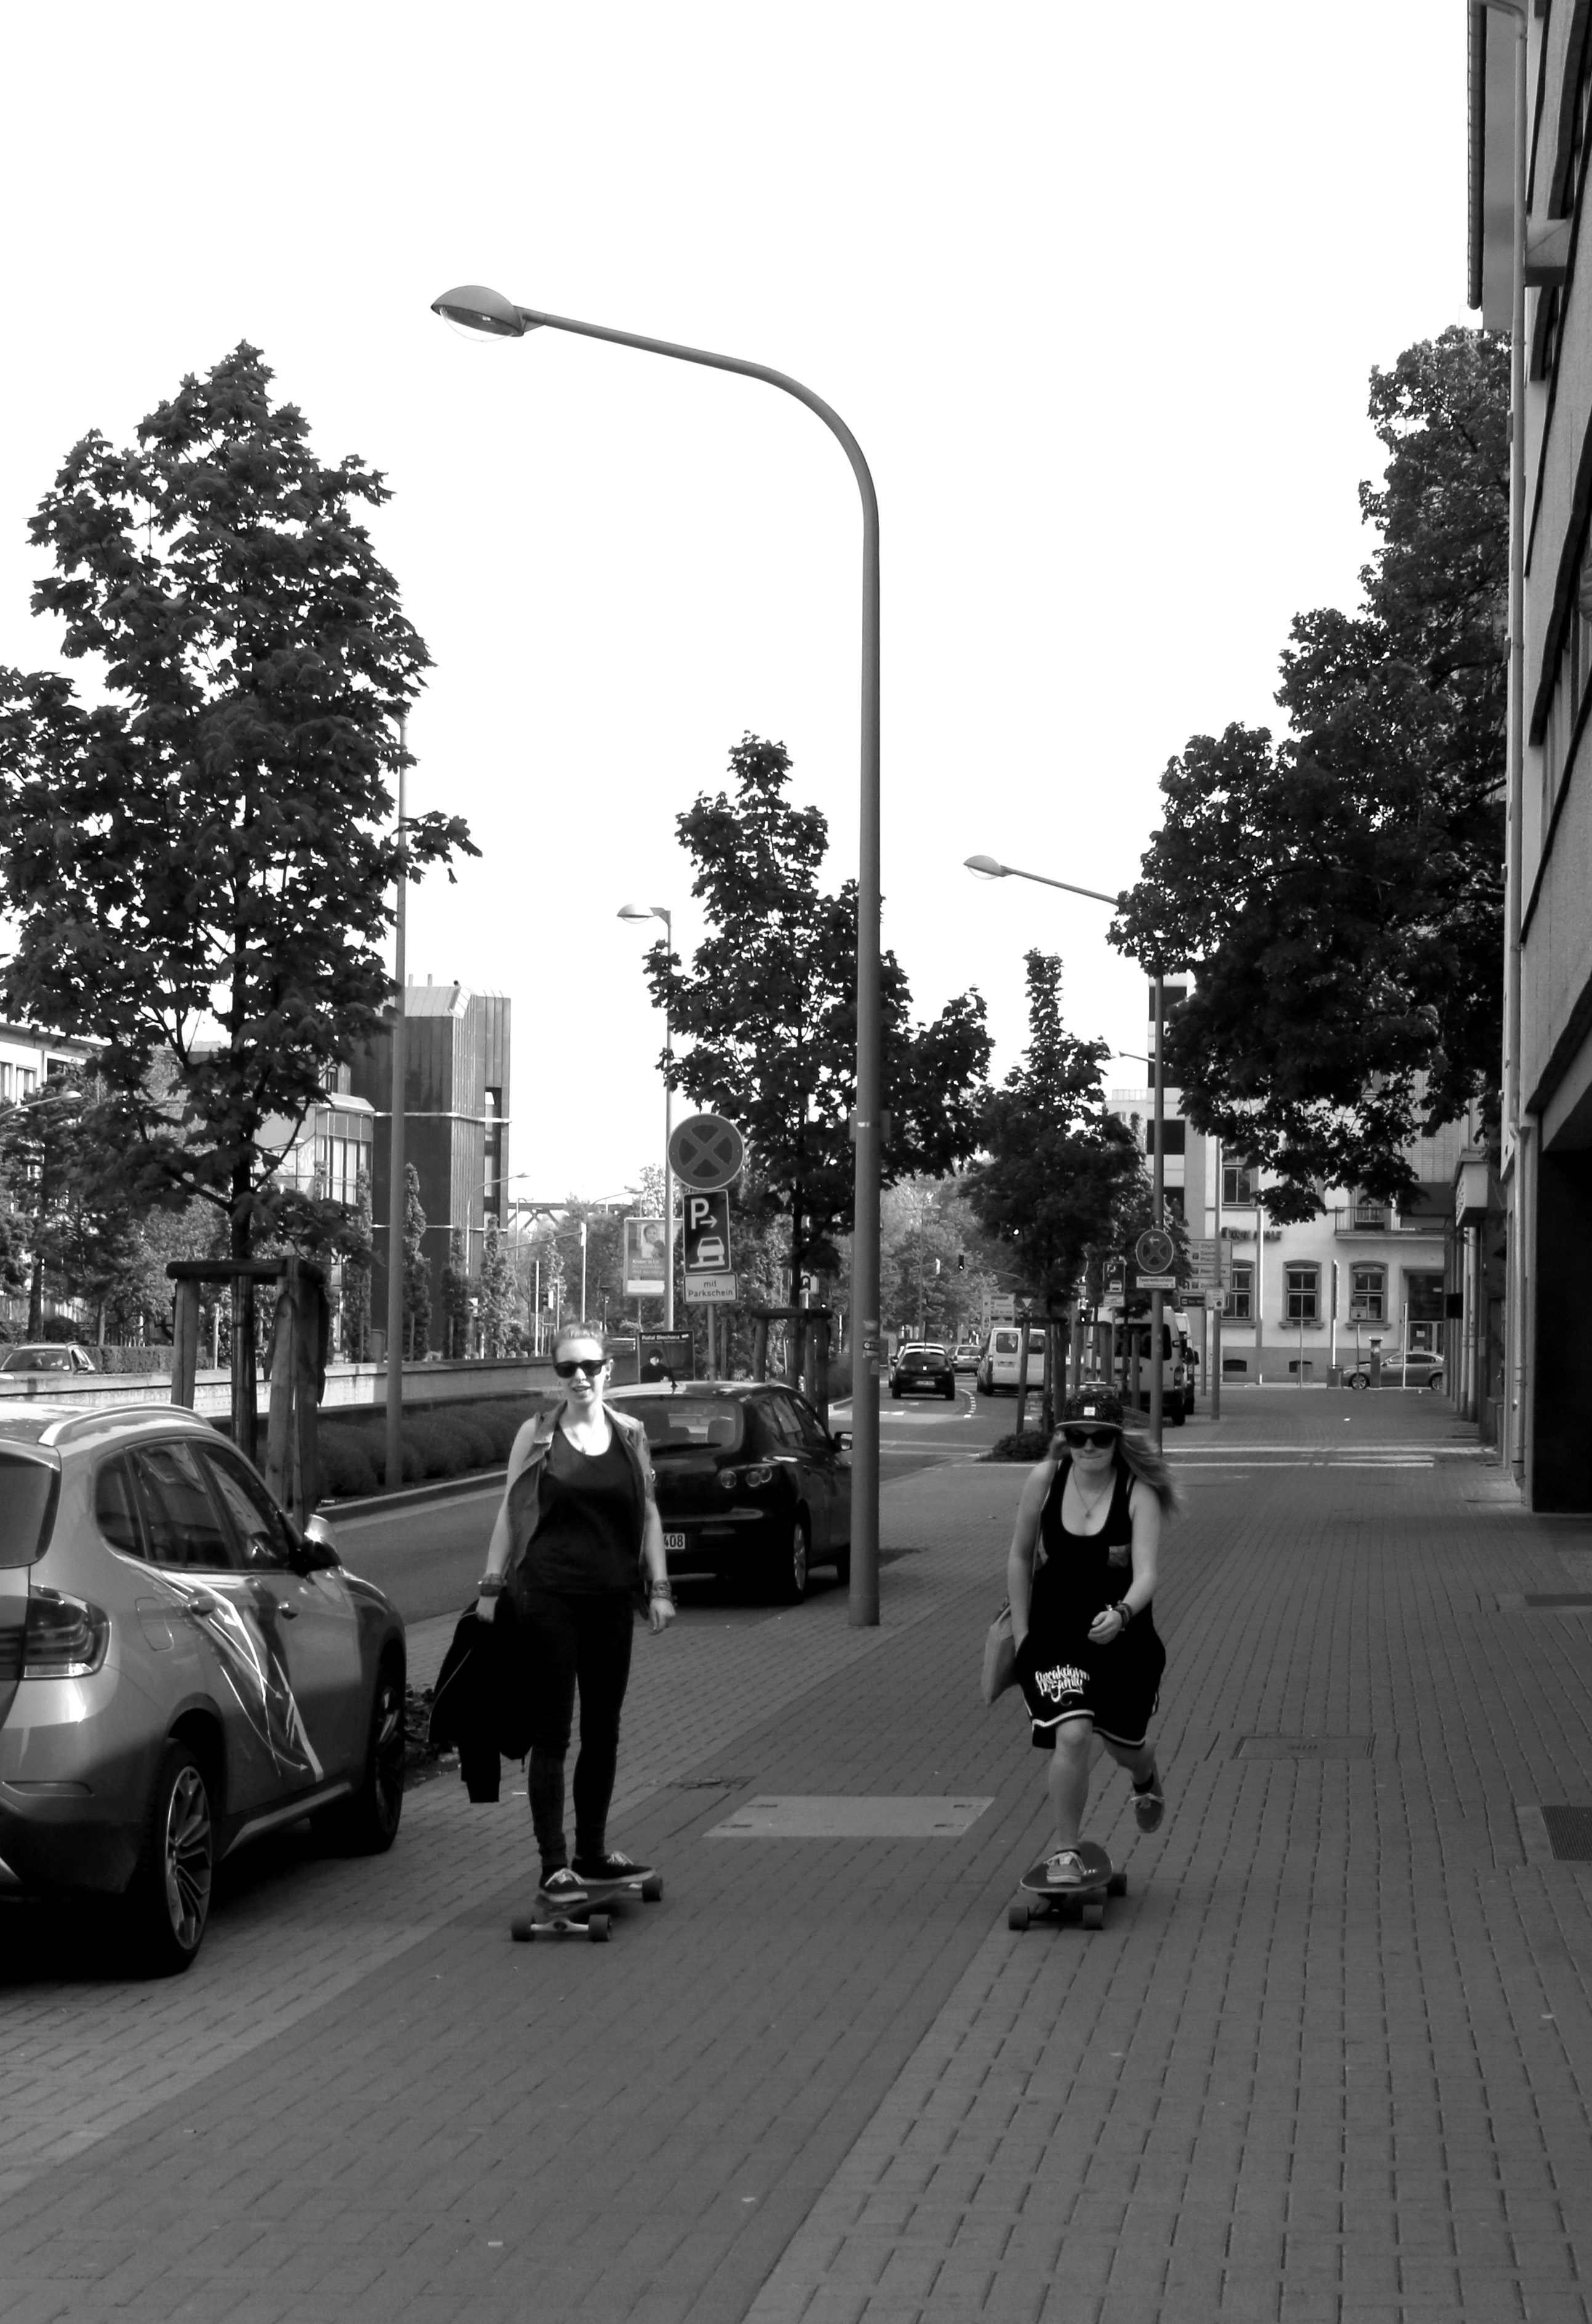
pedestrian, black and white, road, street, photography, city, street light, black, monochrome, lane, lighting, bw, blackandwhite, blackwhite, infrastructure, snapshot, alemania, allemagne, sw, schwarzweiss, schwarzweis, germania, ludwigshafen, schwarzweissfotografie, schwarzweisfotografie, ludwigshafenrhein, ludwigshafenrh, pedestrian crossing, monochrome photography